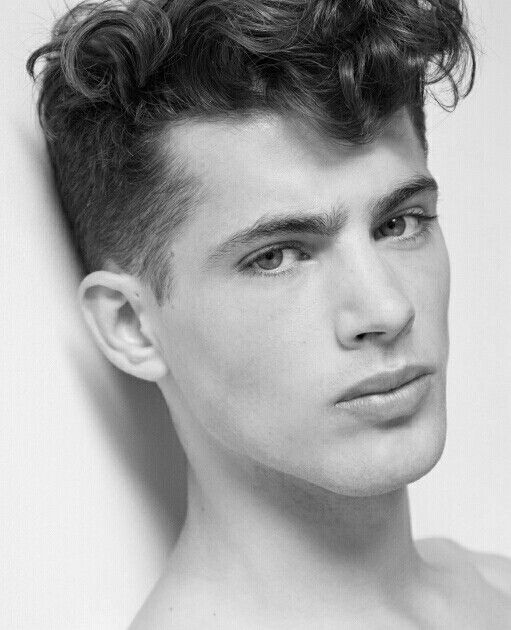
Label: Colored